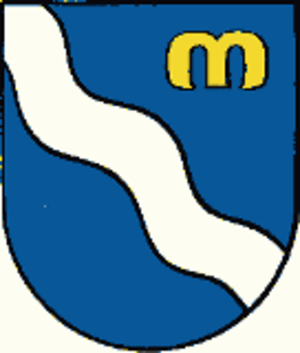
Marbach est une commune suisse du canton de Saint-Gall, située dans la circonscription électorale de Rheintal.